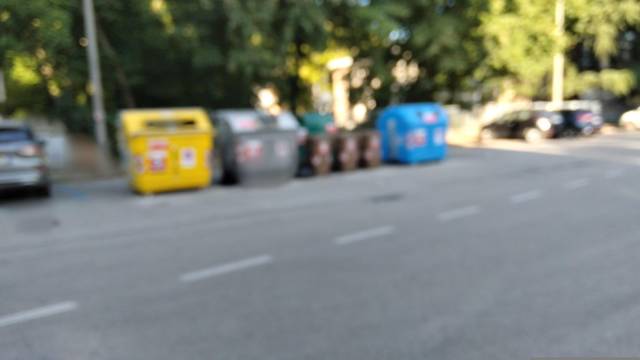
Region: Italy
Coordinates: 45.544, 11.528